Giera

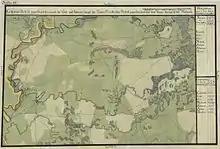
Giera ("Gyr") and Toager ("Thodier") in the "Josephinische Landesaufnahme" of 1769–1772

The first recorded mention of Giera dates from 1322, when it was a property of the ; Tivadar Vejtehi donated it to his son-in-law Omori Gál. At the 1717 census, in Giera there were 12 houses inhabited by Serbs and an Orthodox church (built since 1667). They settled here during the 17th century. From 1795, the domain (including Toager, Grănicerii and Livezile) came into the possession of the , a Hungarian noble family of Armenian origin, taking the name "Gyér". In 1829, Lukács Gyertyánffy built a mansion in Giera, near the grain storehouse (now a historical monument), built in turn by Andor Gyertyánffy; the mansion is preserved to this day. The Gyertyánffys also owned a grove called Gradinaț, where an Avar ring and a Turkish fortress were later unearthed.